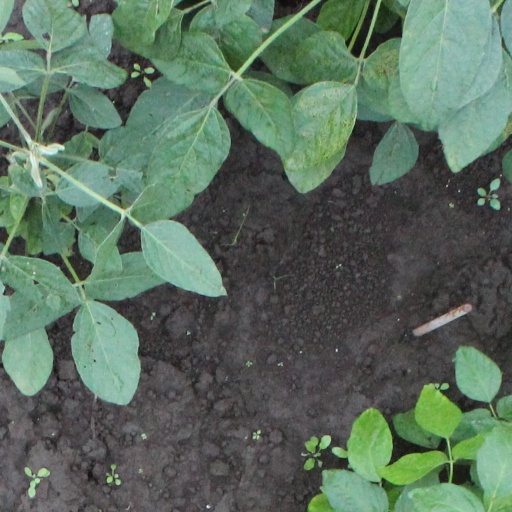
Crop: soybean